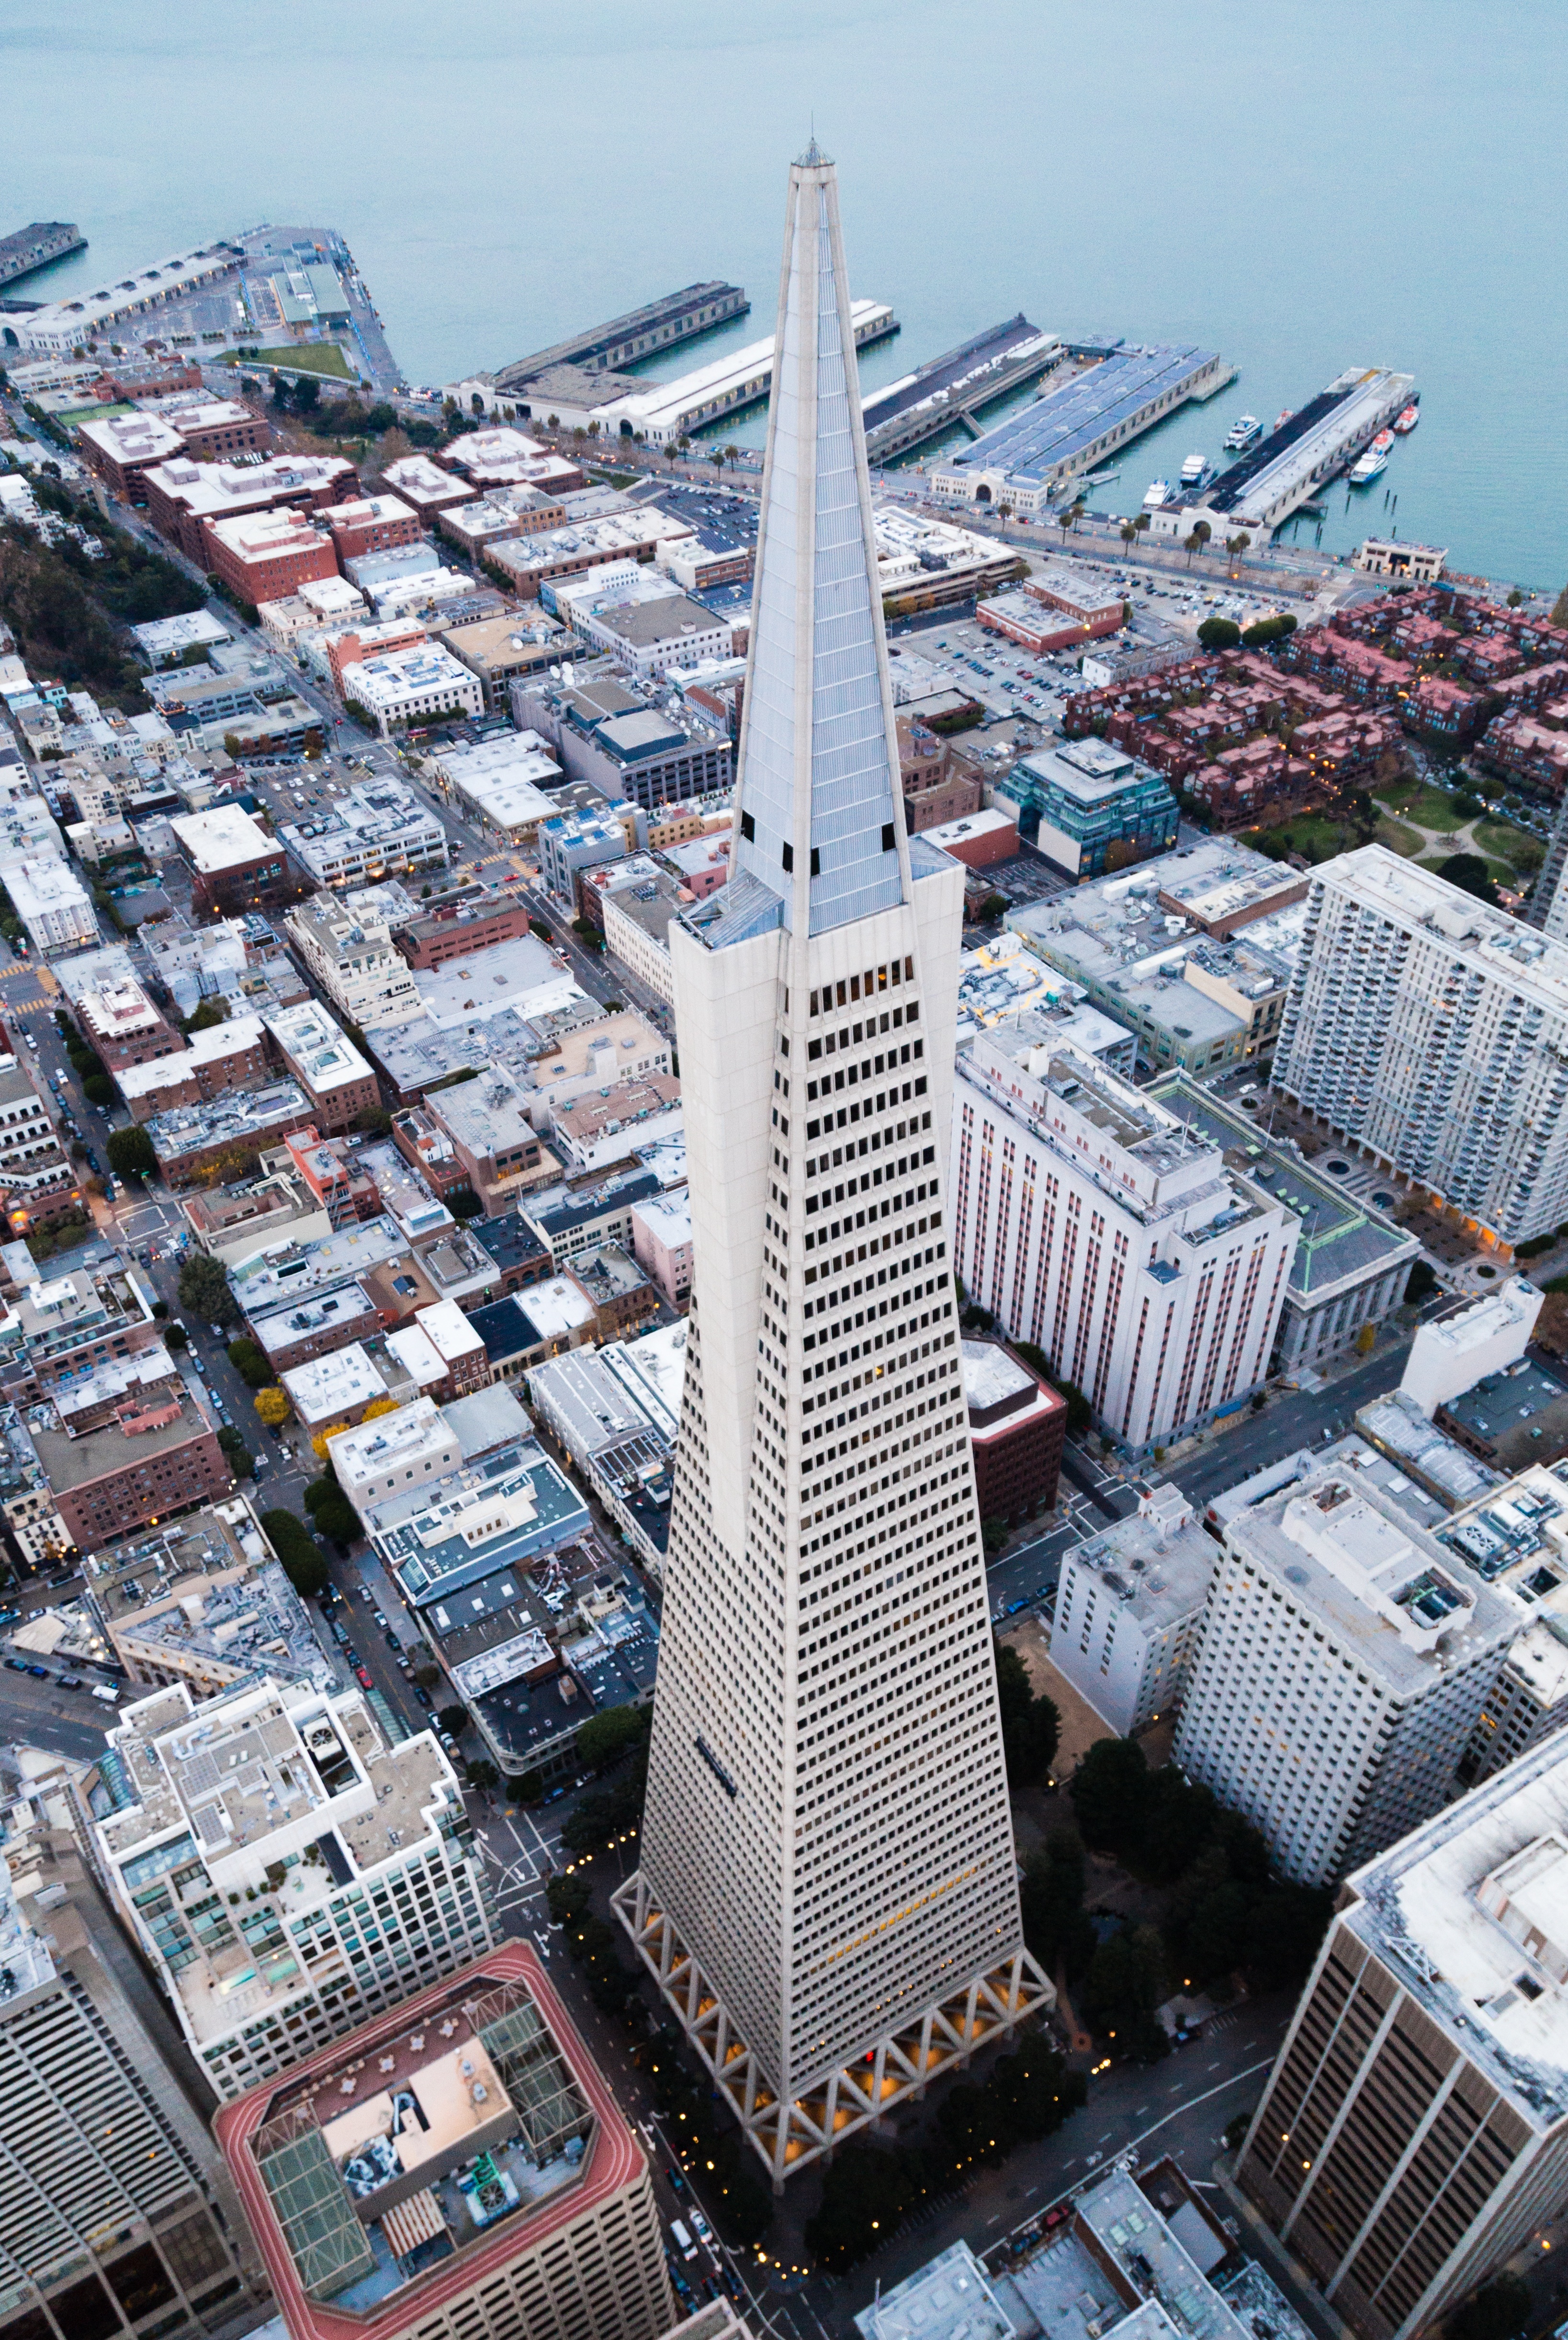
ocean, skyline, building, city, skyscraper, cityscape, downtown, tower, bay, landmark, aerial view, tower block, buildings, metropolis, neighbourhood, bird's eye view, aerial photography, urban area, residential area, human settlement, metropolitan area